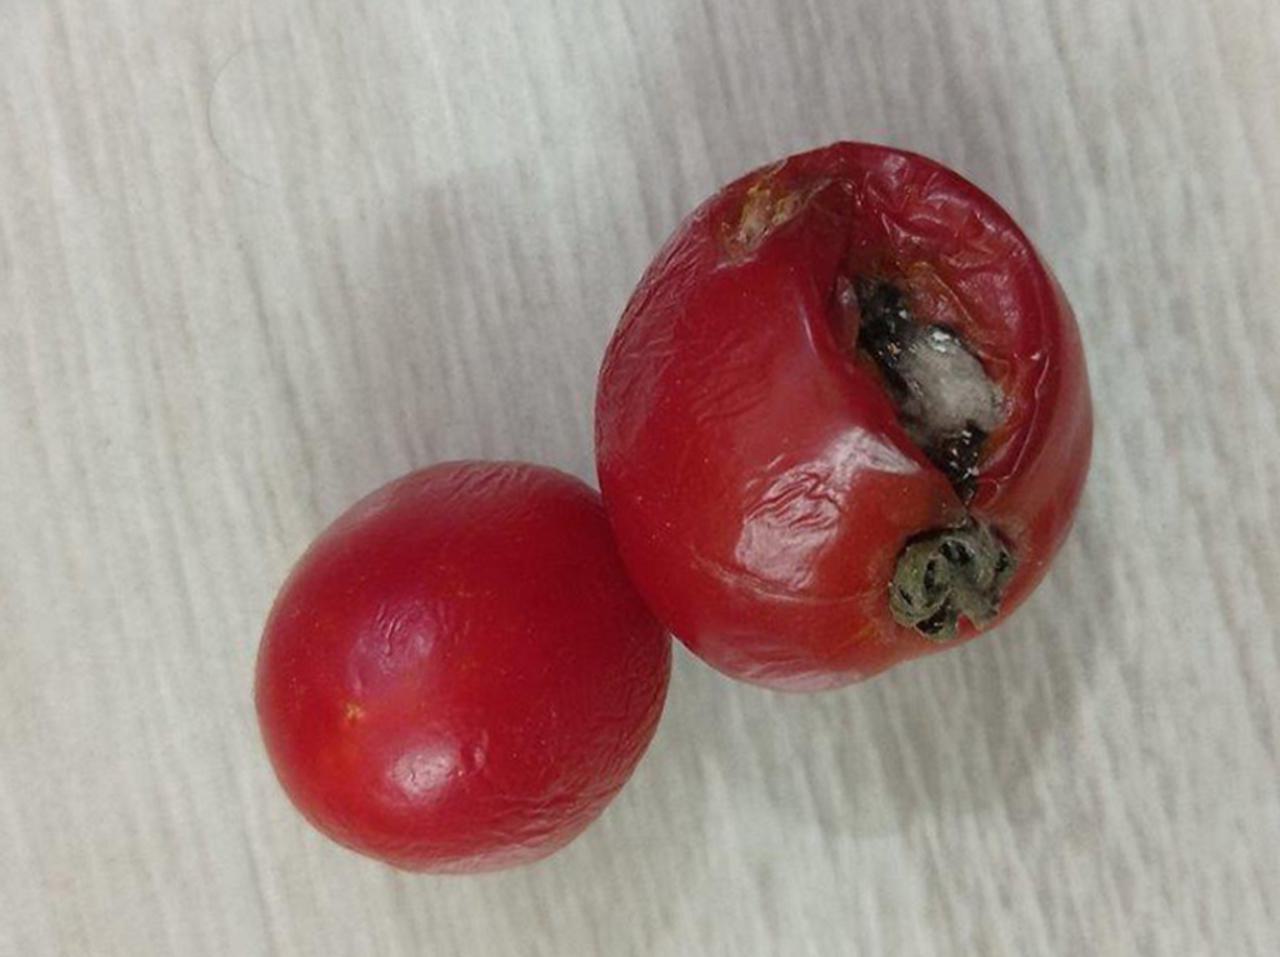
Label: Rotten